Paul Butorac

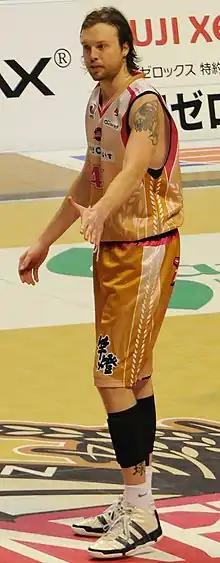
Butorac at Akita Municipal Gymnasium

Paul Butorac (born November 25, 1983) is an American former professional basketball player.